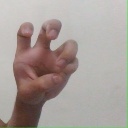
अक्षर: छ